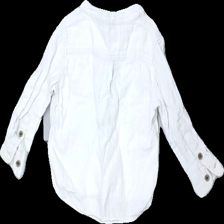
View: back
Type: Shirt
Category: Children
Brand: Not in the list
Brand text on label: denim day
Colors: White
Material: 100% cott
Cut: Regular
Size: 92
Stains: Major
Price range: <50
Recommended usage: Export